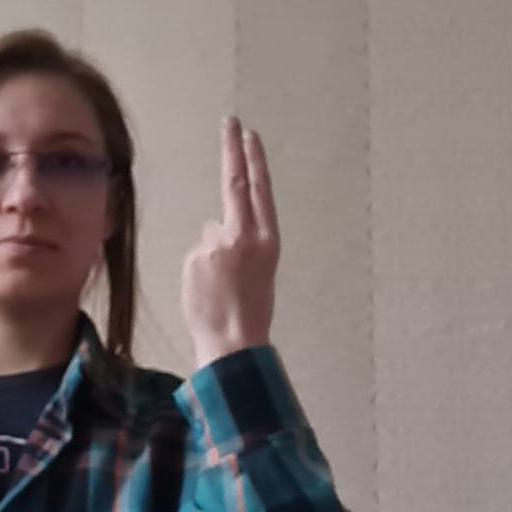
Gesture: two_up_inverted